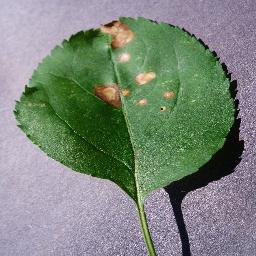
Label: Apple___Black_rot